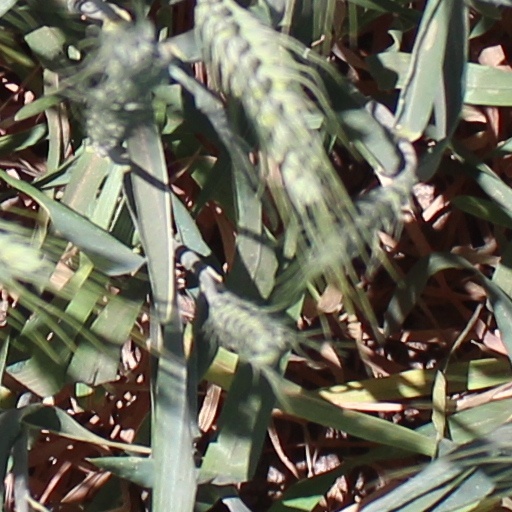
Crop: wheat